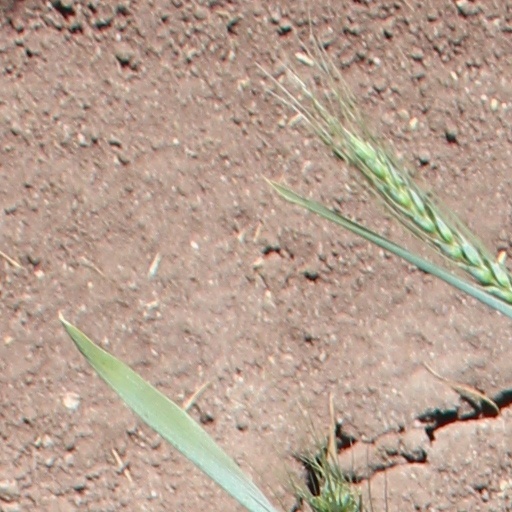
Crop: wheat